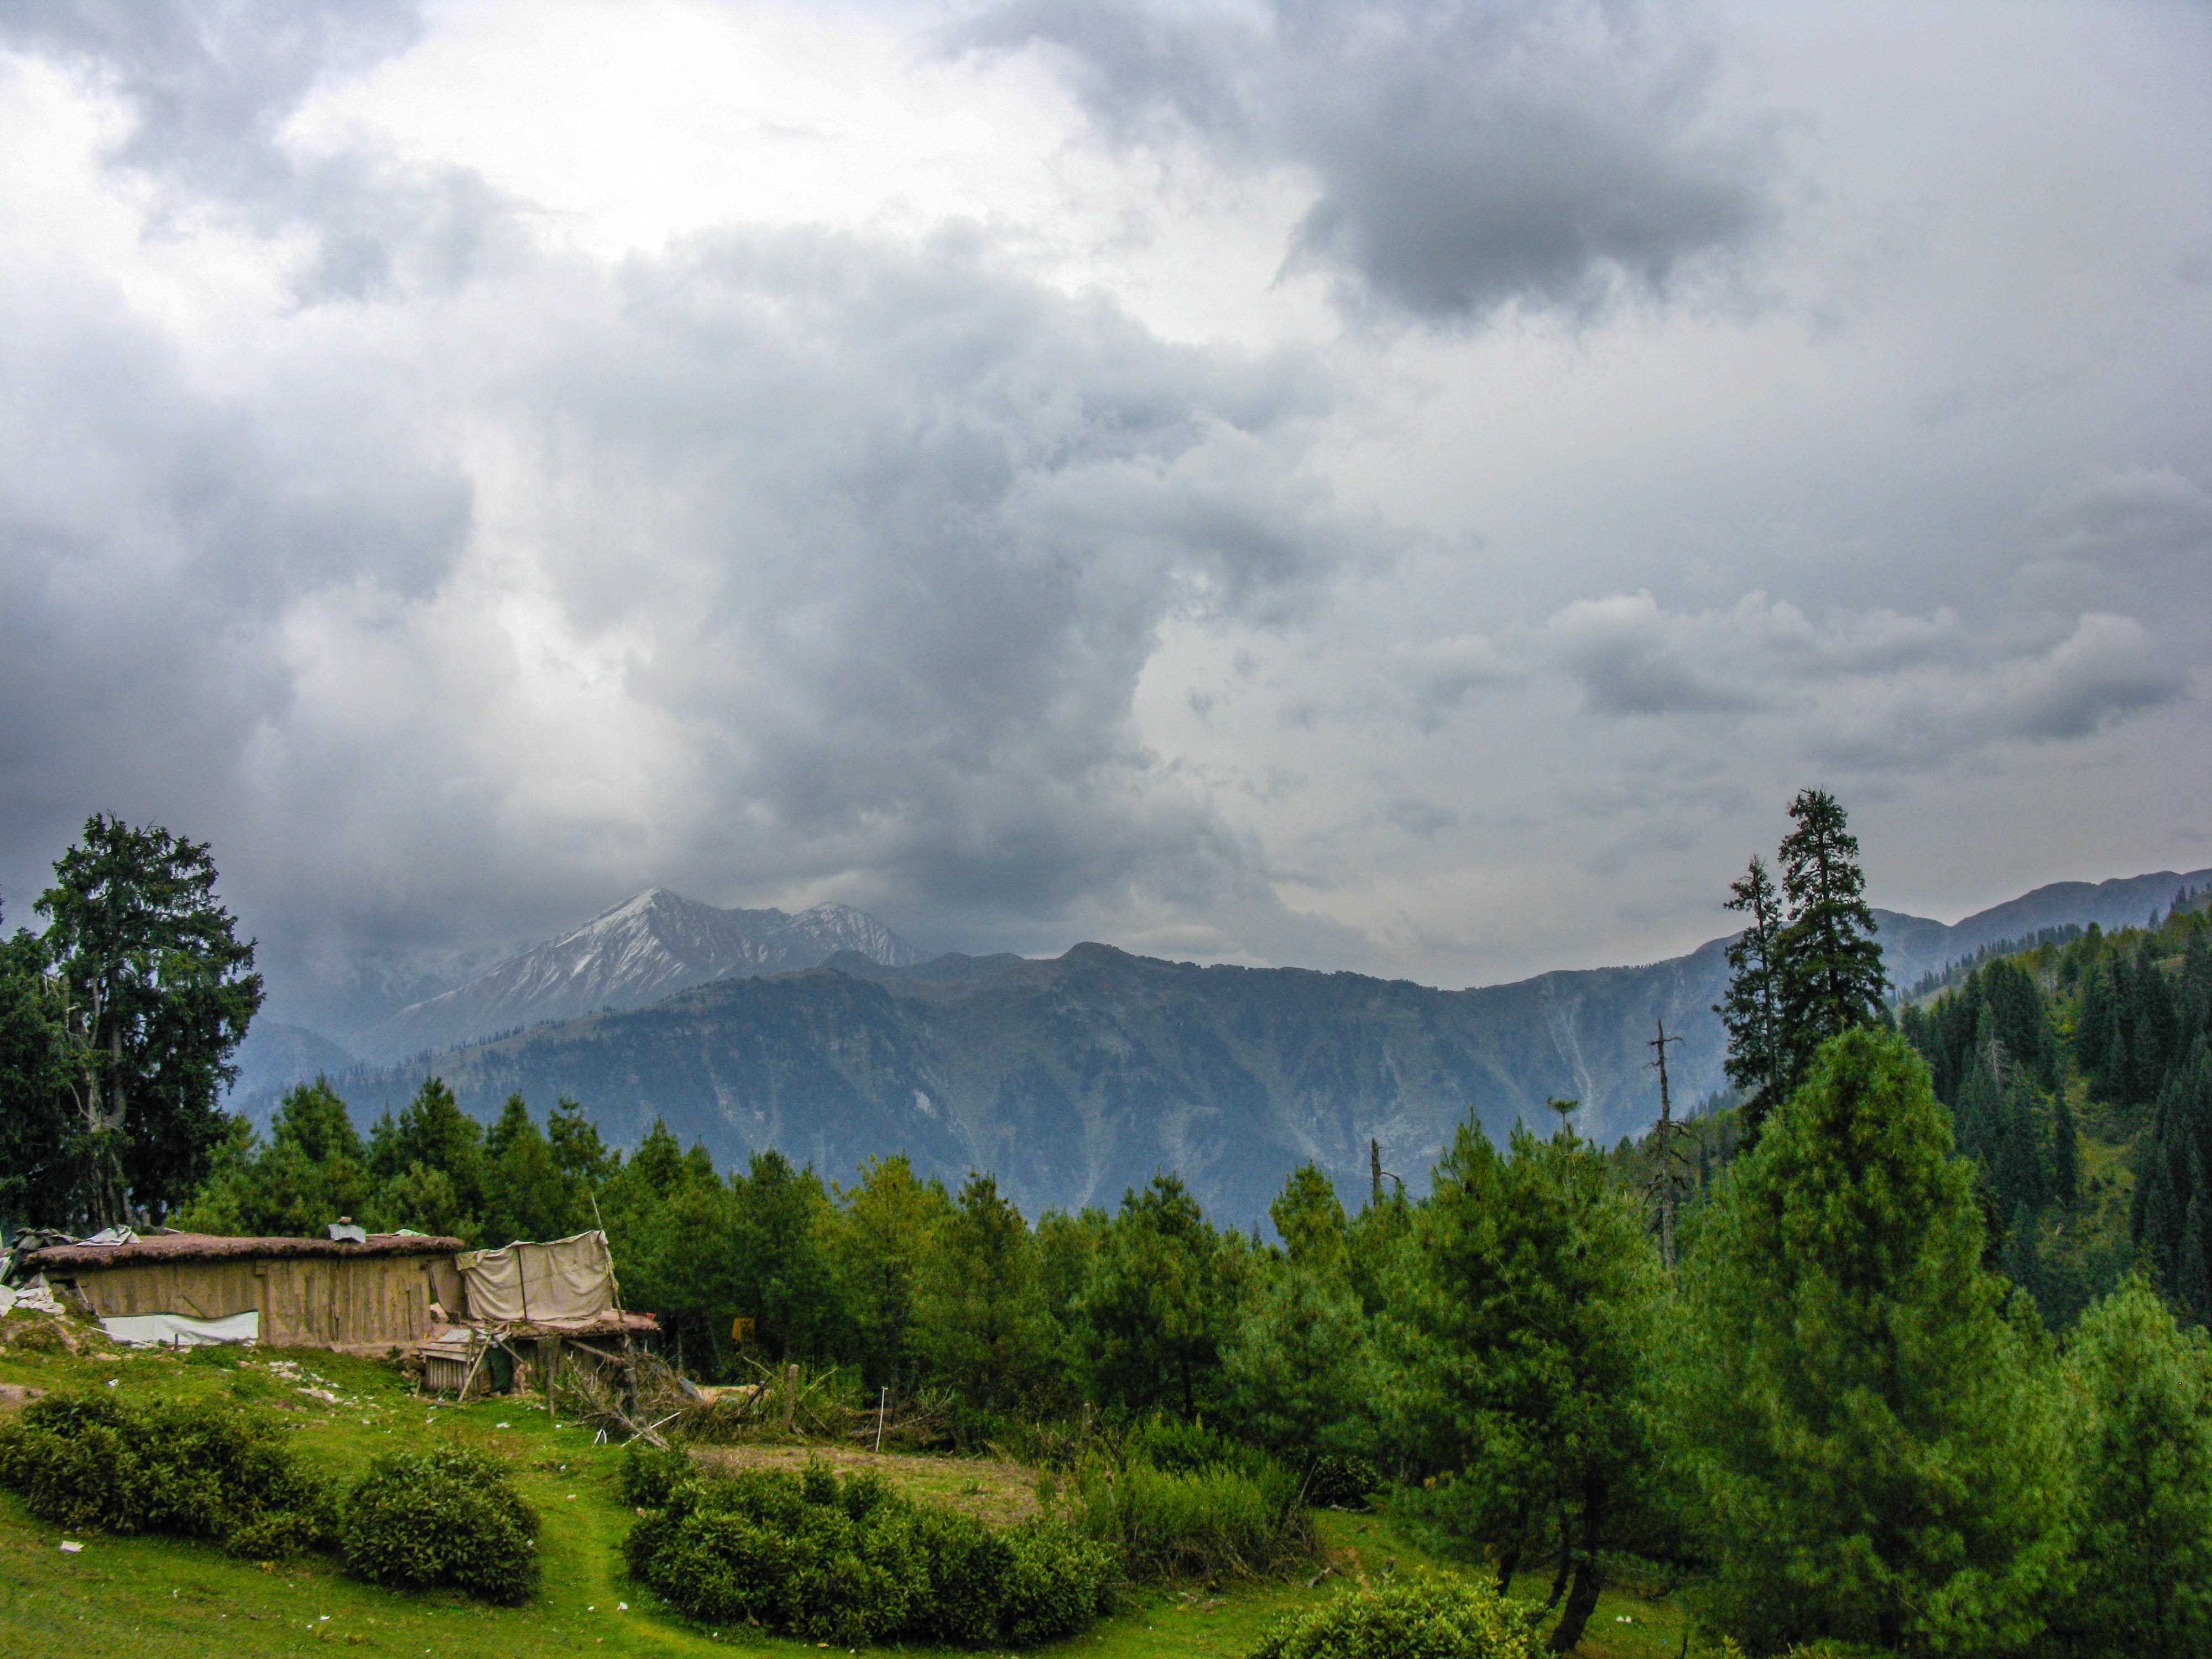
landscape, tree, nature, forest, grass, outdoor, wilderness, mountain, cloud, sky, sunset, hiking, meadow, hill, lake, view, peak, valley, mountain range, summer, travel, range, green, tranquil, natural, weather, blue, tourism, highland, ridge, mountain landscape, trees, clouds, mountains, alps, plateau, scene, sky clouds, rural area, landform, nature landscape, meteorological phenomenon, geographical feature, atmospheric phenomenon, mountainous landforms